The Cobbler and the Financier

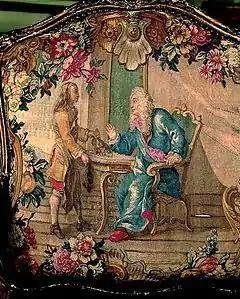
J-B Oudry's illustration of La Fontaine's fable, adapted for use as a Beauvais tapestry

The Cobbler and the Financier ("Le Savetier et le Financier") is one of La Fontaine's Fables that deals directly with a human situation rather than mediating it through the behaviour of animal stereotypes. An adaptation from a Classical Latin source, it gained some currency in England during the 18th century and later in Russia, via Ivan Krylov’s 19th-century adaptation. In France it eventually served as the basis for a number of dramatic adaptations as well.